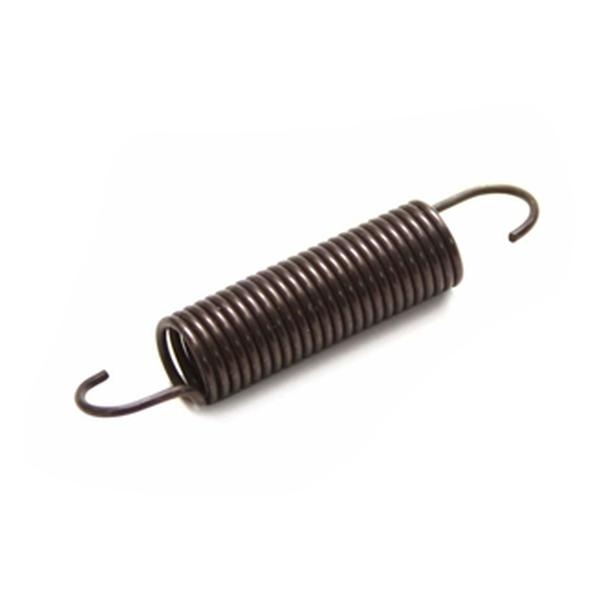
SAMSUNG DE61-00048A MICROWAVE DOOR LATCH SPRING (genuine oem part)
Overview Specifications Description: MICROWAVE DOOR LATCH SPRING Fits Brand: SAMSUNG Manufacturer: SAMSUNG Manufacturer part number: DE61-00048A This part is covered by manufacturer warranty. Known as: DE61-00048A Product Specifications: [NA]
Brand: Samsung
Category: Home & Garden > Kitchen & Dining > Kitchen Appliance Accessories > Microwave Oven Accessories